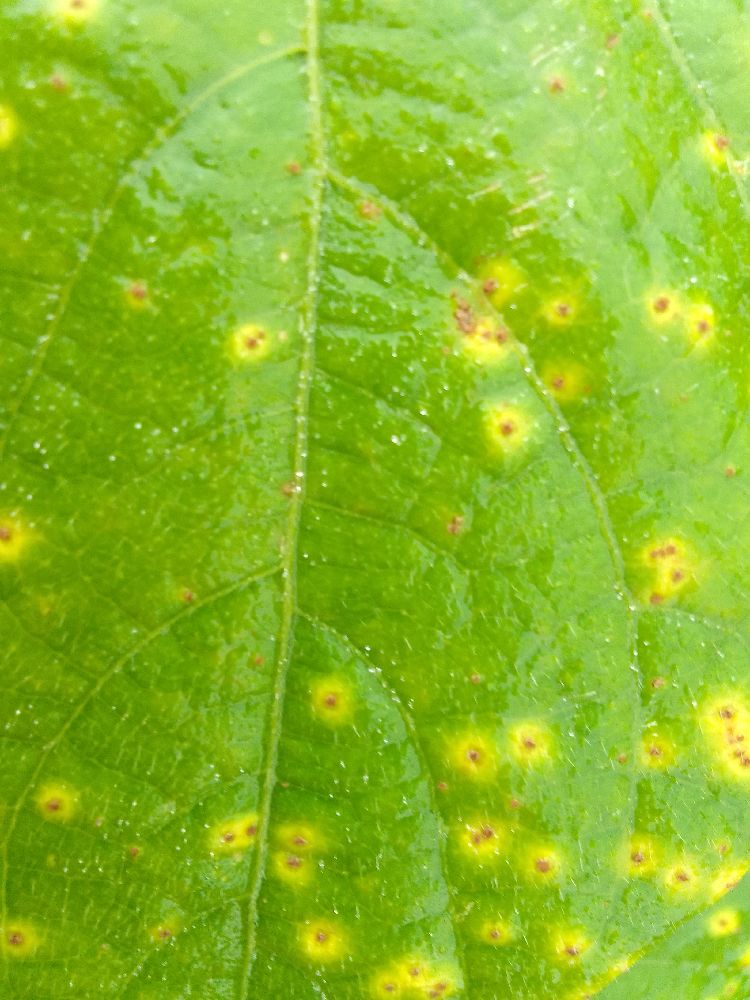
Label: rust